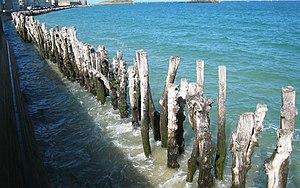
Brise-lames troncs d'arbre Saint Malo France
Un brise-lames est une construction du type épis, digue ou jetée, établie devant un port, une zone aménagée, une plage ou un littoral vulnérable à l'érosion.